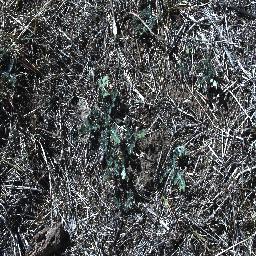
Label: parthenium